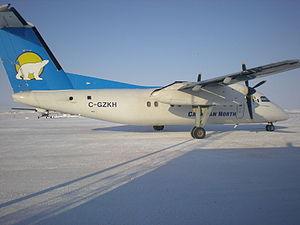
Canadian North est une compagnie aérienne basée à Calgary en Alberta. Elle assure principalement des vols réguliers de passagers vers des communautés des Territoires du Nord-Ouest et du Nunavut. Elle assure également des vols vers des villes plus au sud du pays comme Edmonton et Ottawa. Sa principale base d'opération est située à Yellowknife dans les Territoires du Nord-Ouest.